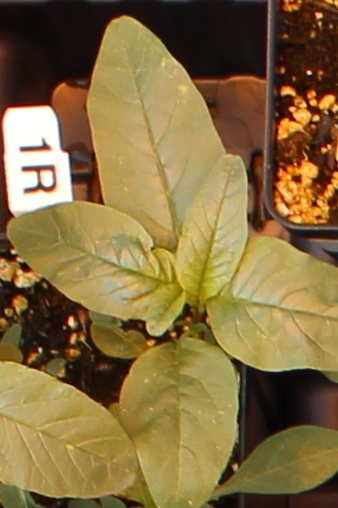
Label: Waterhemp